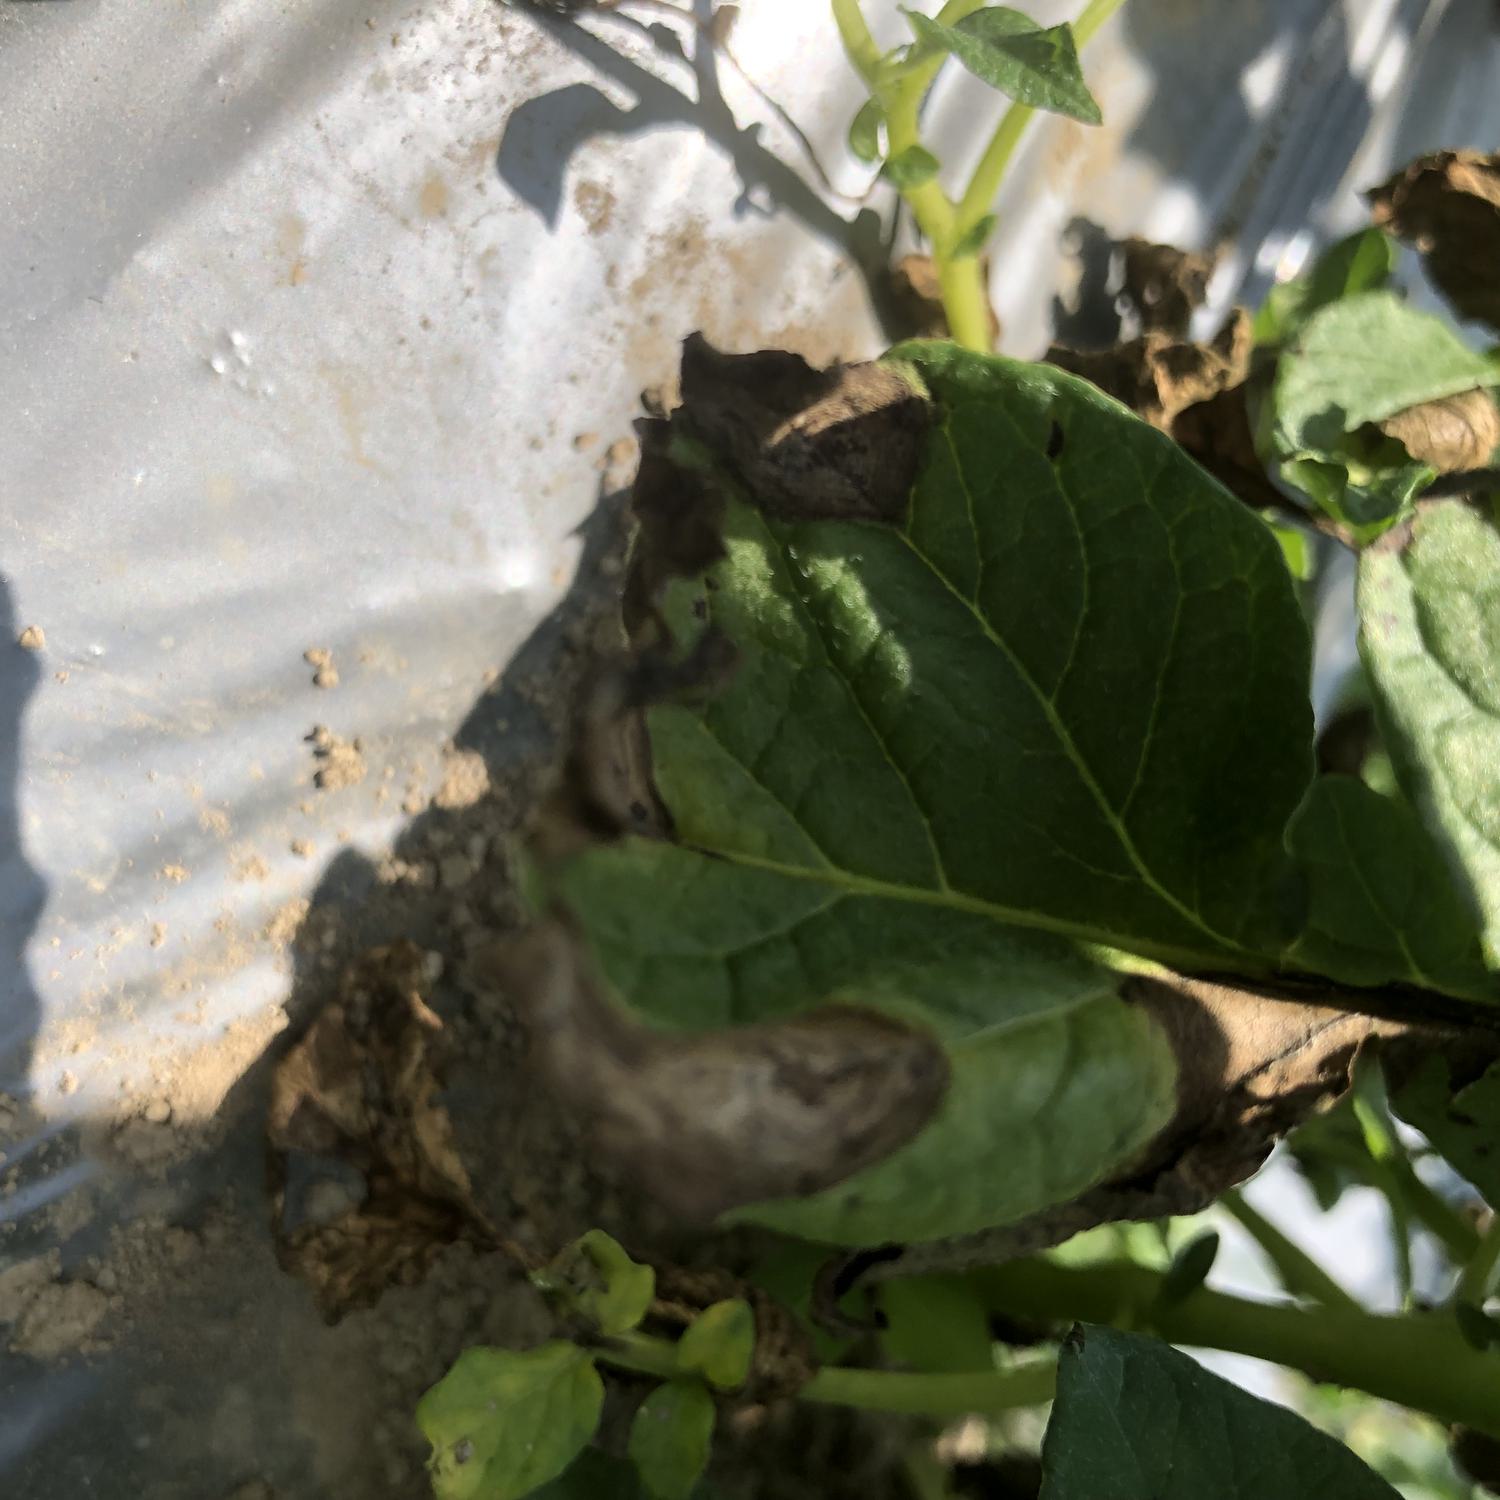
Label: Fungi